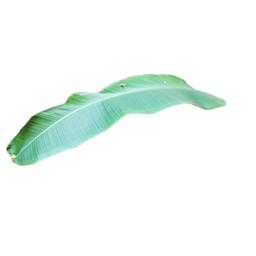
Label: BHIMKOL